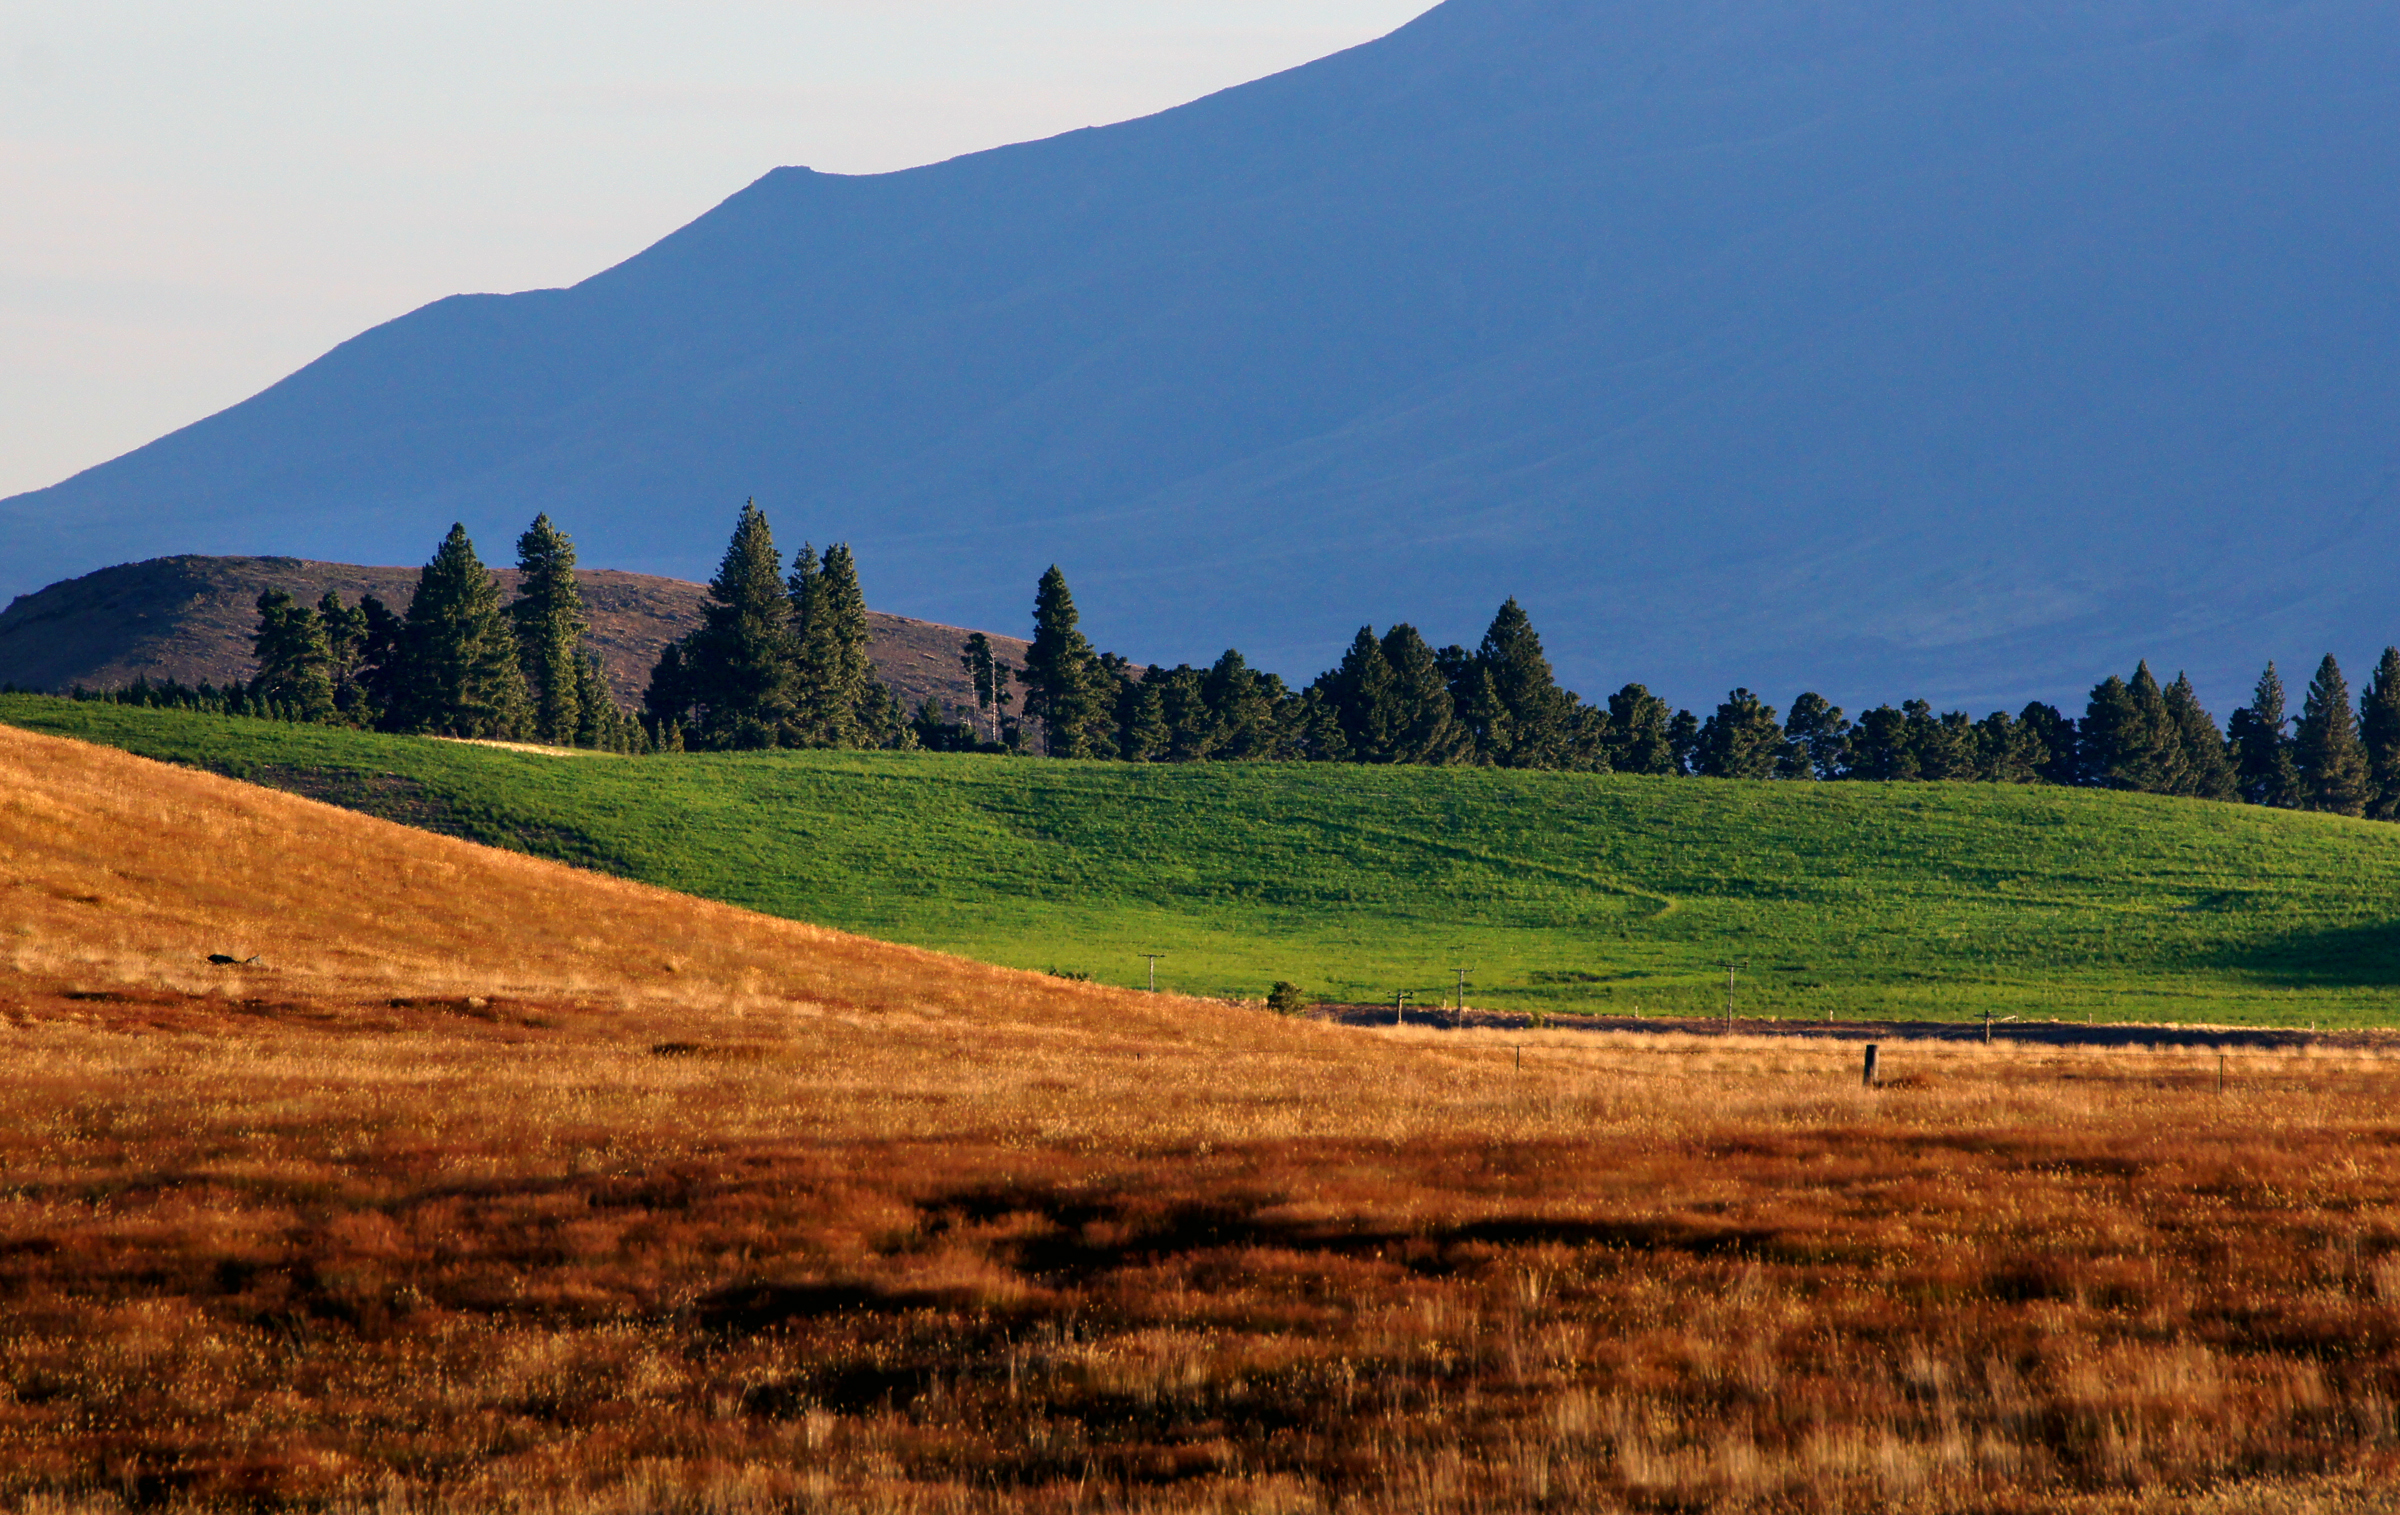
landscape, tree, nature, grass, horizon, wilderness, mountain, cloud, field, meadow, prairie, morning, hill, valley, mountain range, ridge, plain, publicdomain, grassland, newzealand, badlands, opencountry, plateau, fell, habitat, laketekapo, southislandnewzealand, rualscene, mackenziecountry, laketekapolandscape, canterburylandscape, greenfields, pastures, eveninglight, ecosystem, rural area, landform, natural environment, geographical feature, atmospheric phenomenon, mountainous landforms